Cal State Bakersfield Roadrunners men's soccer

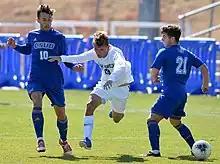
Cal State Bakersfield vs Air Force in 2019

CSUB's primary rivals are Cal St. L.A. and Cal Poly Pomona, whom they have played the most matches against.